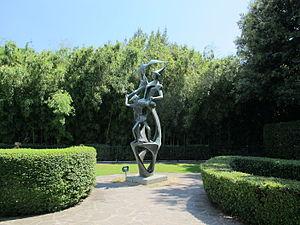
Le Parc Pinocchio est un parc de loisirs consacré au personnage de fiction Pinocchio et qui se trouve à Collodi, en Italie.